Battle of Chancellorsville

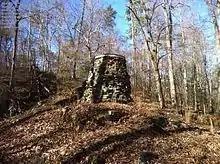
The ruins of Catharine Furnace photographed in 2011

In his Fredericksburg headquarters, Lee was initially in the dark about the Union intentions and he suspected that the main column under Slocum was heading towards Gordonsville. Jeb Stuart's cavalry was cut off at first by Stoneman's departure on April 30, but they were soon able to move freely around the army's flanks on their reconnaissance missions after almost all their Union counterparts had left the area.